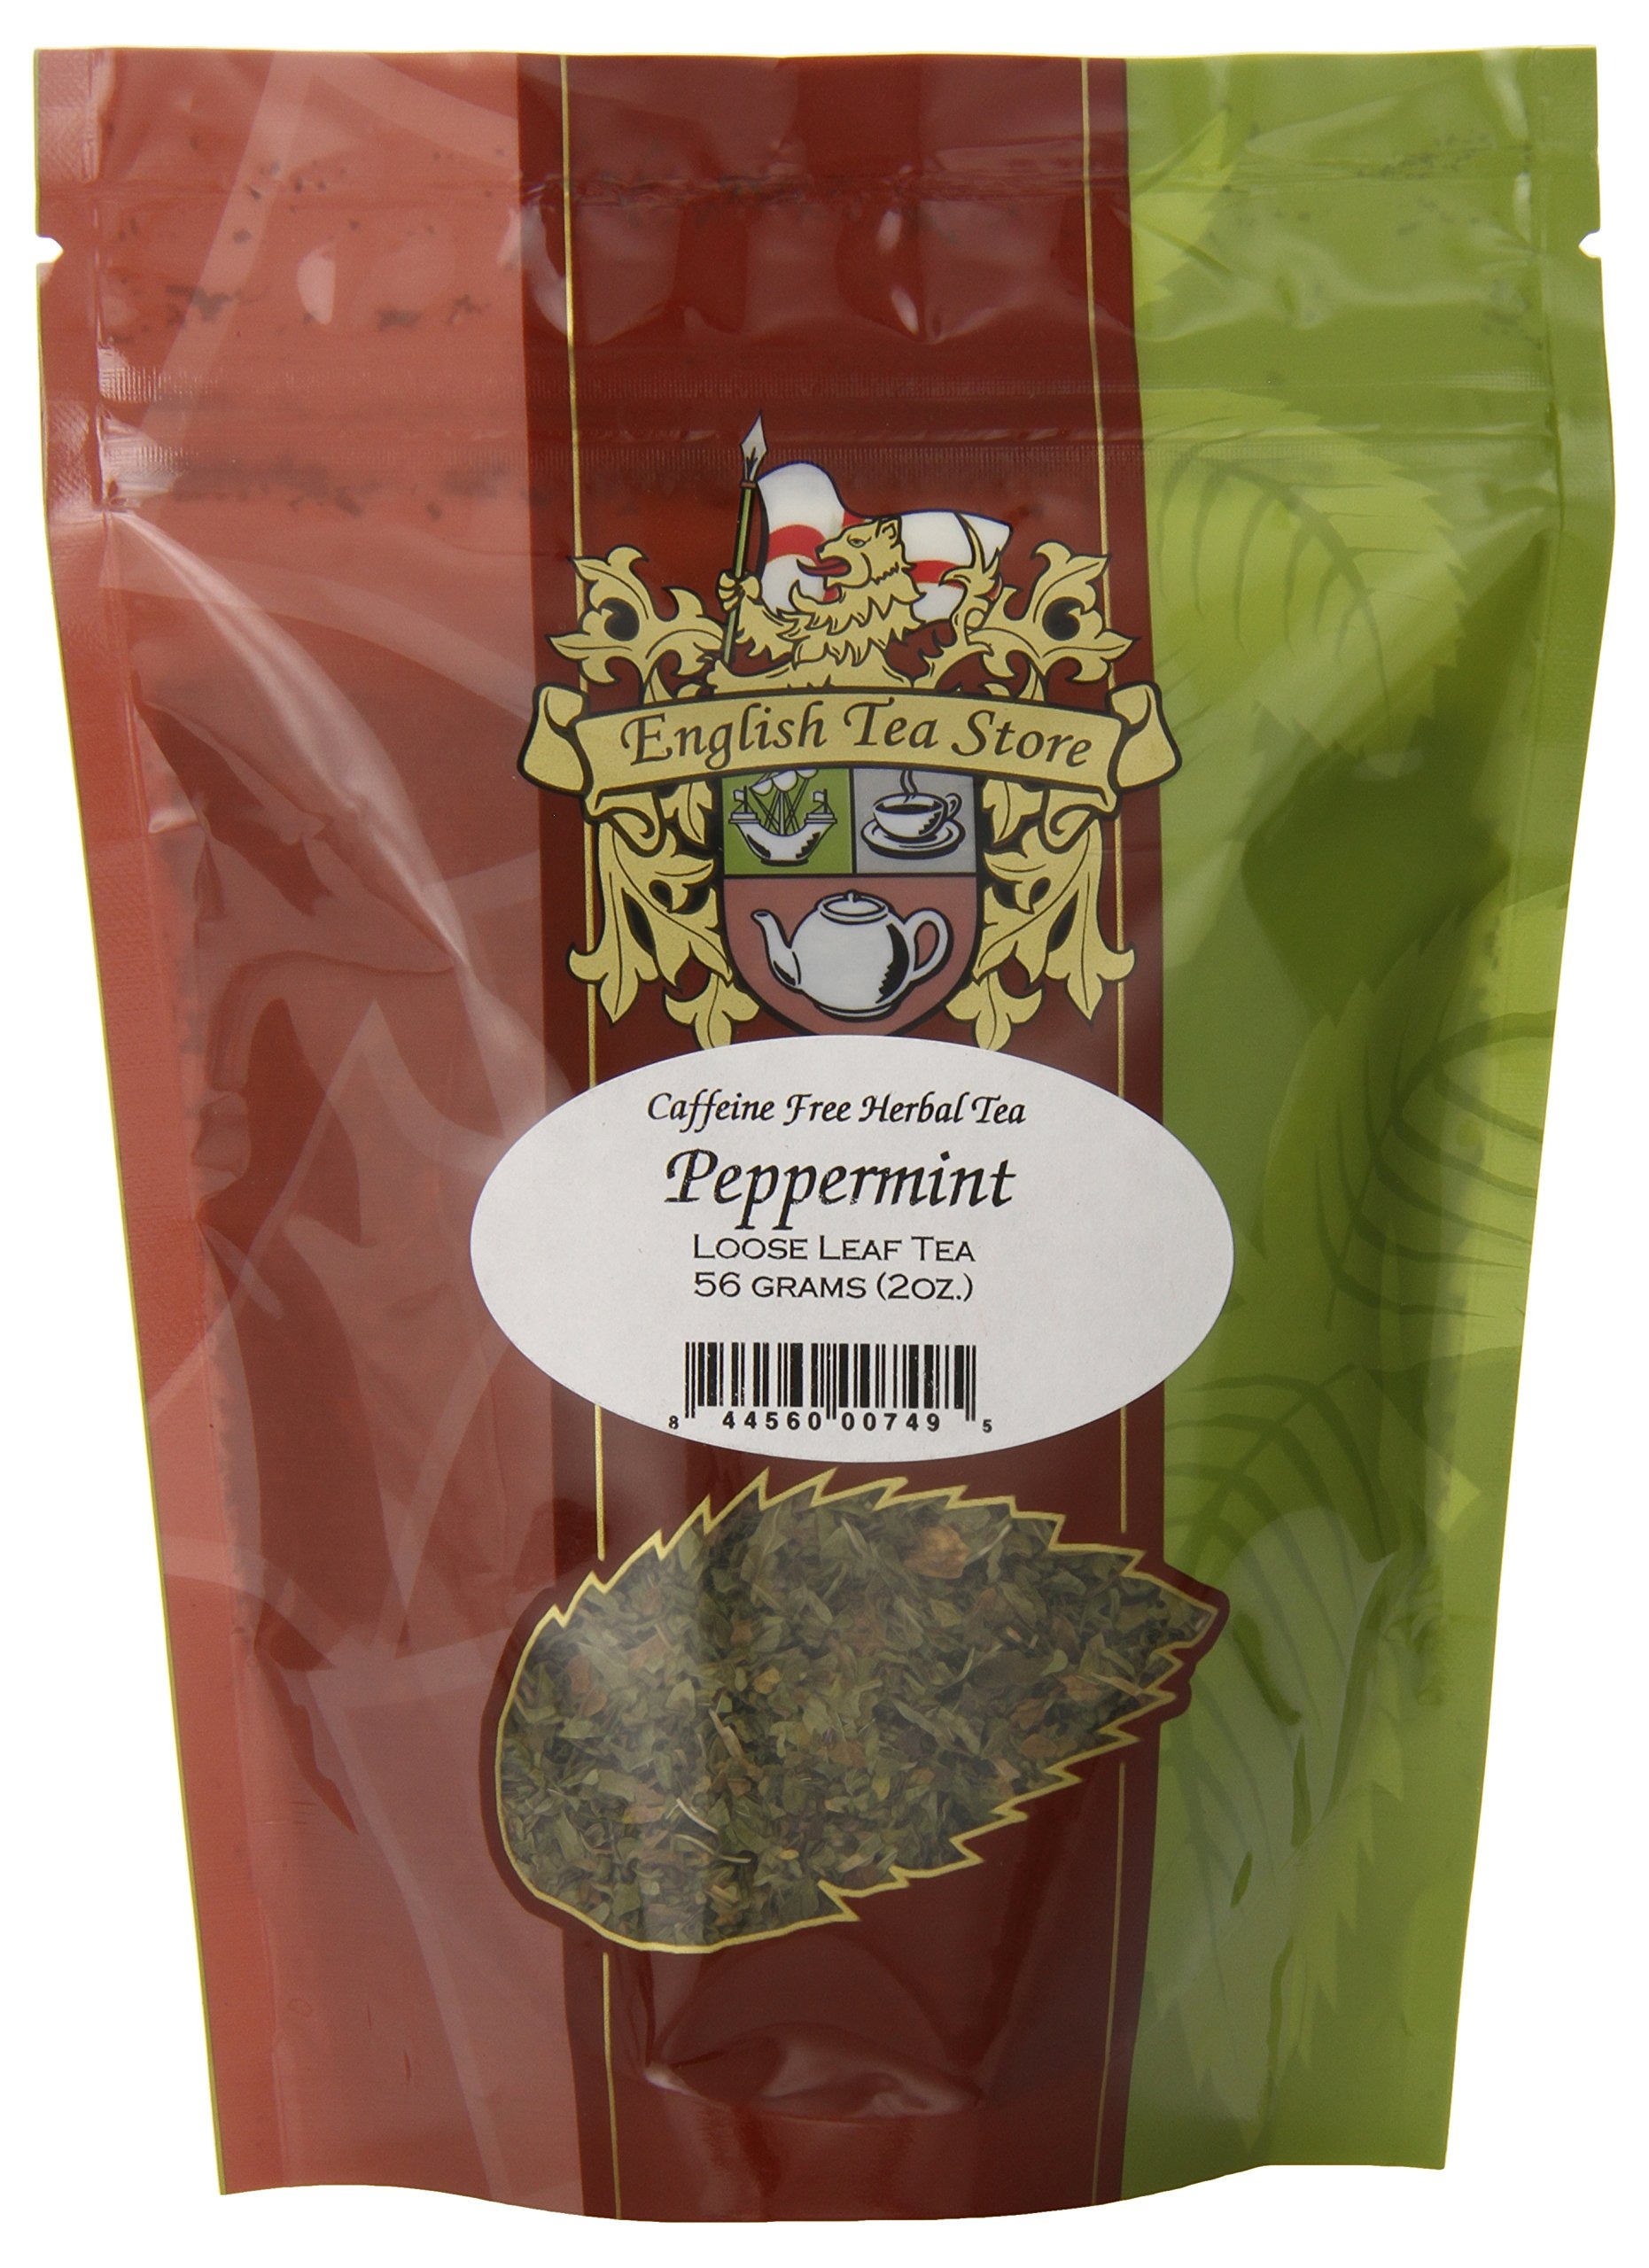
Item Name: English Tea Store Loose Leaf, Peppermint Caffeine Free Herbal Tea Pouches, 2 Ounce
Bullet Point 1: Product Type:Grocery
Bullet Point 2: Item Package Dimension:6.0 " L X5.0 " W X4.0 " H
Bullet Point 3: Item Package Weight:0.16 lbs
Bullet Point 4: Item Package Quantity:1
Value: 2.0
Unit: Ounce

Price: 10.015